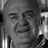
Emotion: happy